Libera (association)

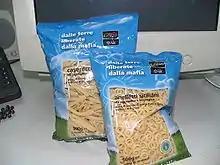
An example of products made by Terra Libera

Libera Terra is a sort of trademark used by the cooperatives that are part of the Libera project. This trademark distinguish products made by cooperatives that use directly goods or lands taken from mafia for the production of its products. From these experience was created the consortium Consorzio Libera Terra Mediterraneo which involve nine cooperatives and other members that promote aspects of land reuse; for example promoting an aware and responsible tourism market.